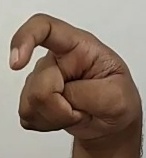
ASL sign: X